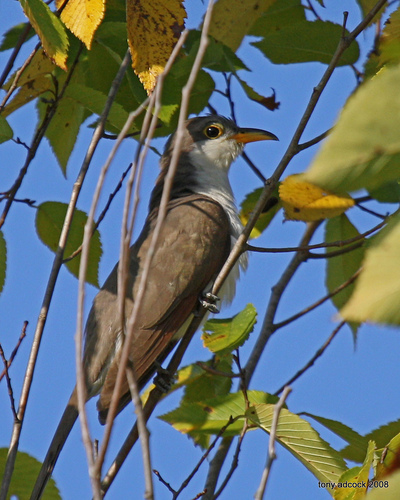
the bird has a curved small bill that is yellow and black.
this is a bird with grey wings, white breast and a downward pointing beak.
this is a large grey bird with a large curved beak.
this bird has a speckled belly and breast with a short pointy bill.
this bird has a grey crown, an orange bill, and a white breast
this bird has wings that are brown and has a yellow bill
this is a larger bird with a mostly grey body a white breast and a yellow beak.
a tall bird that is brown and white with a yellow bill.
the bird has a curved long bill that is yellow, white breast and belly and brown back.
this bird is white and brown in color, and has a orange beak.
Species: Yellow Billed Cuckoo